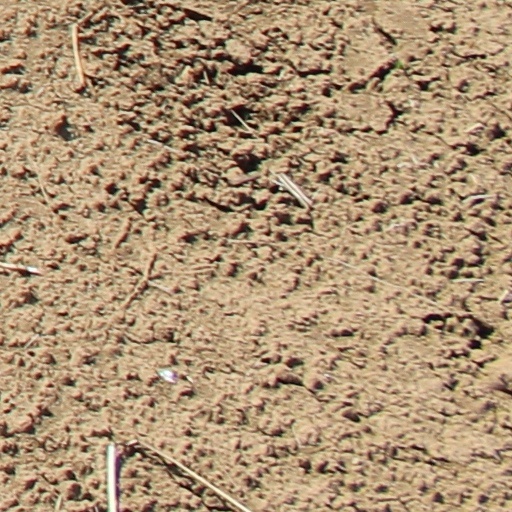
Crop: wheat